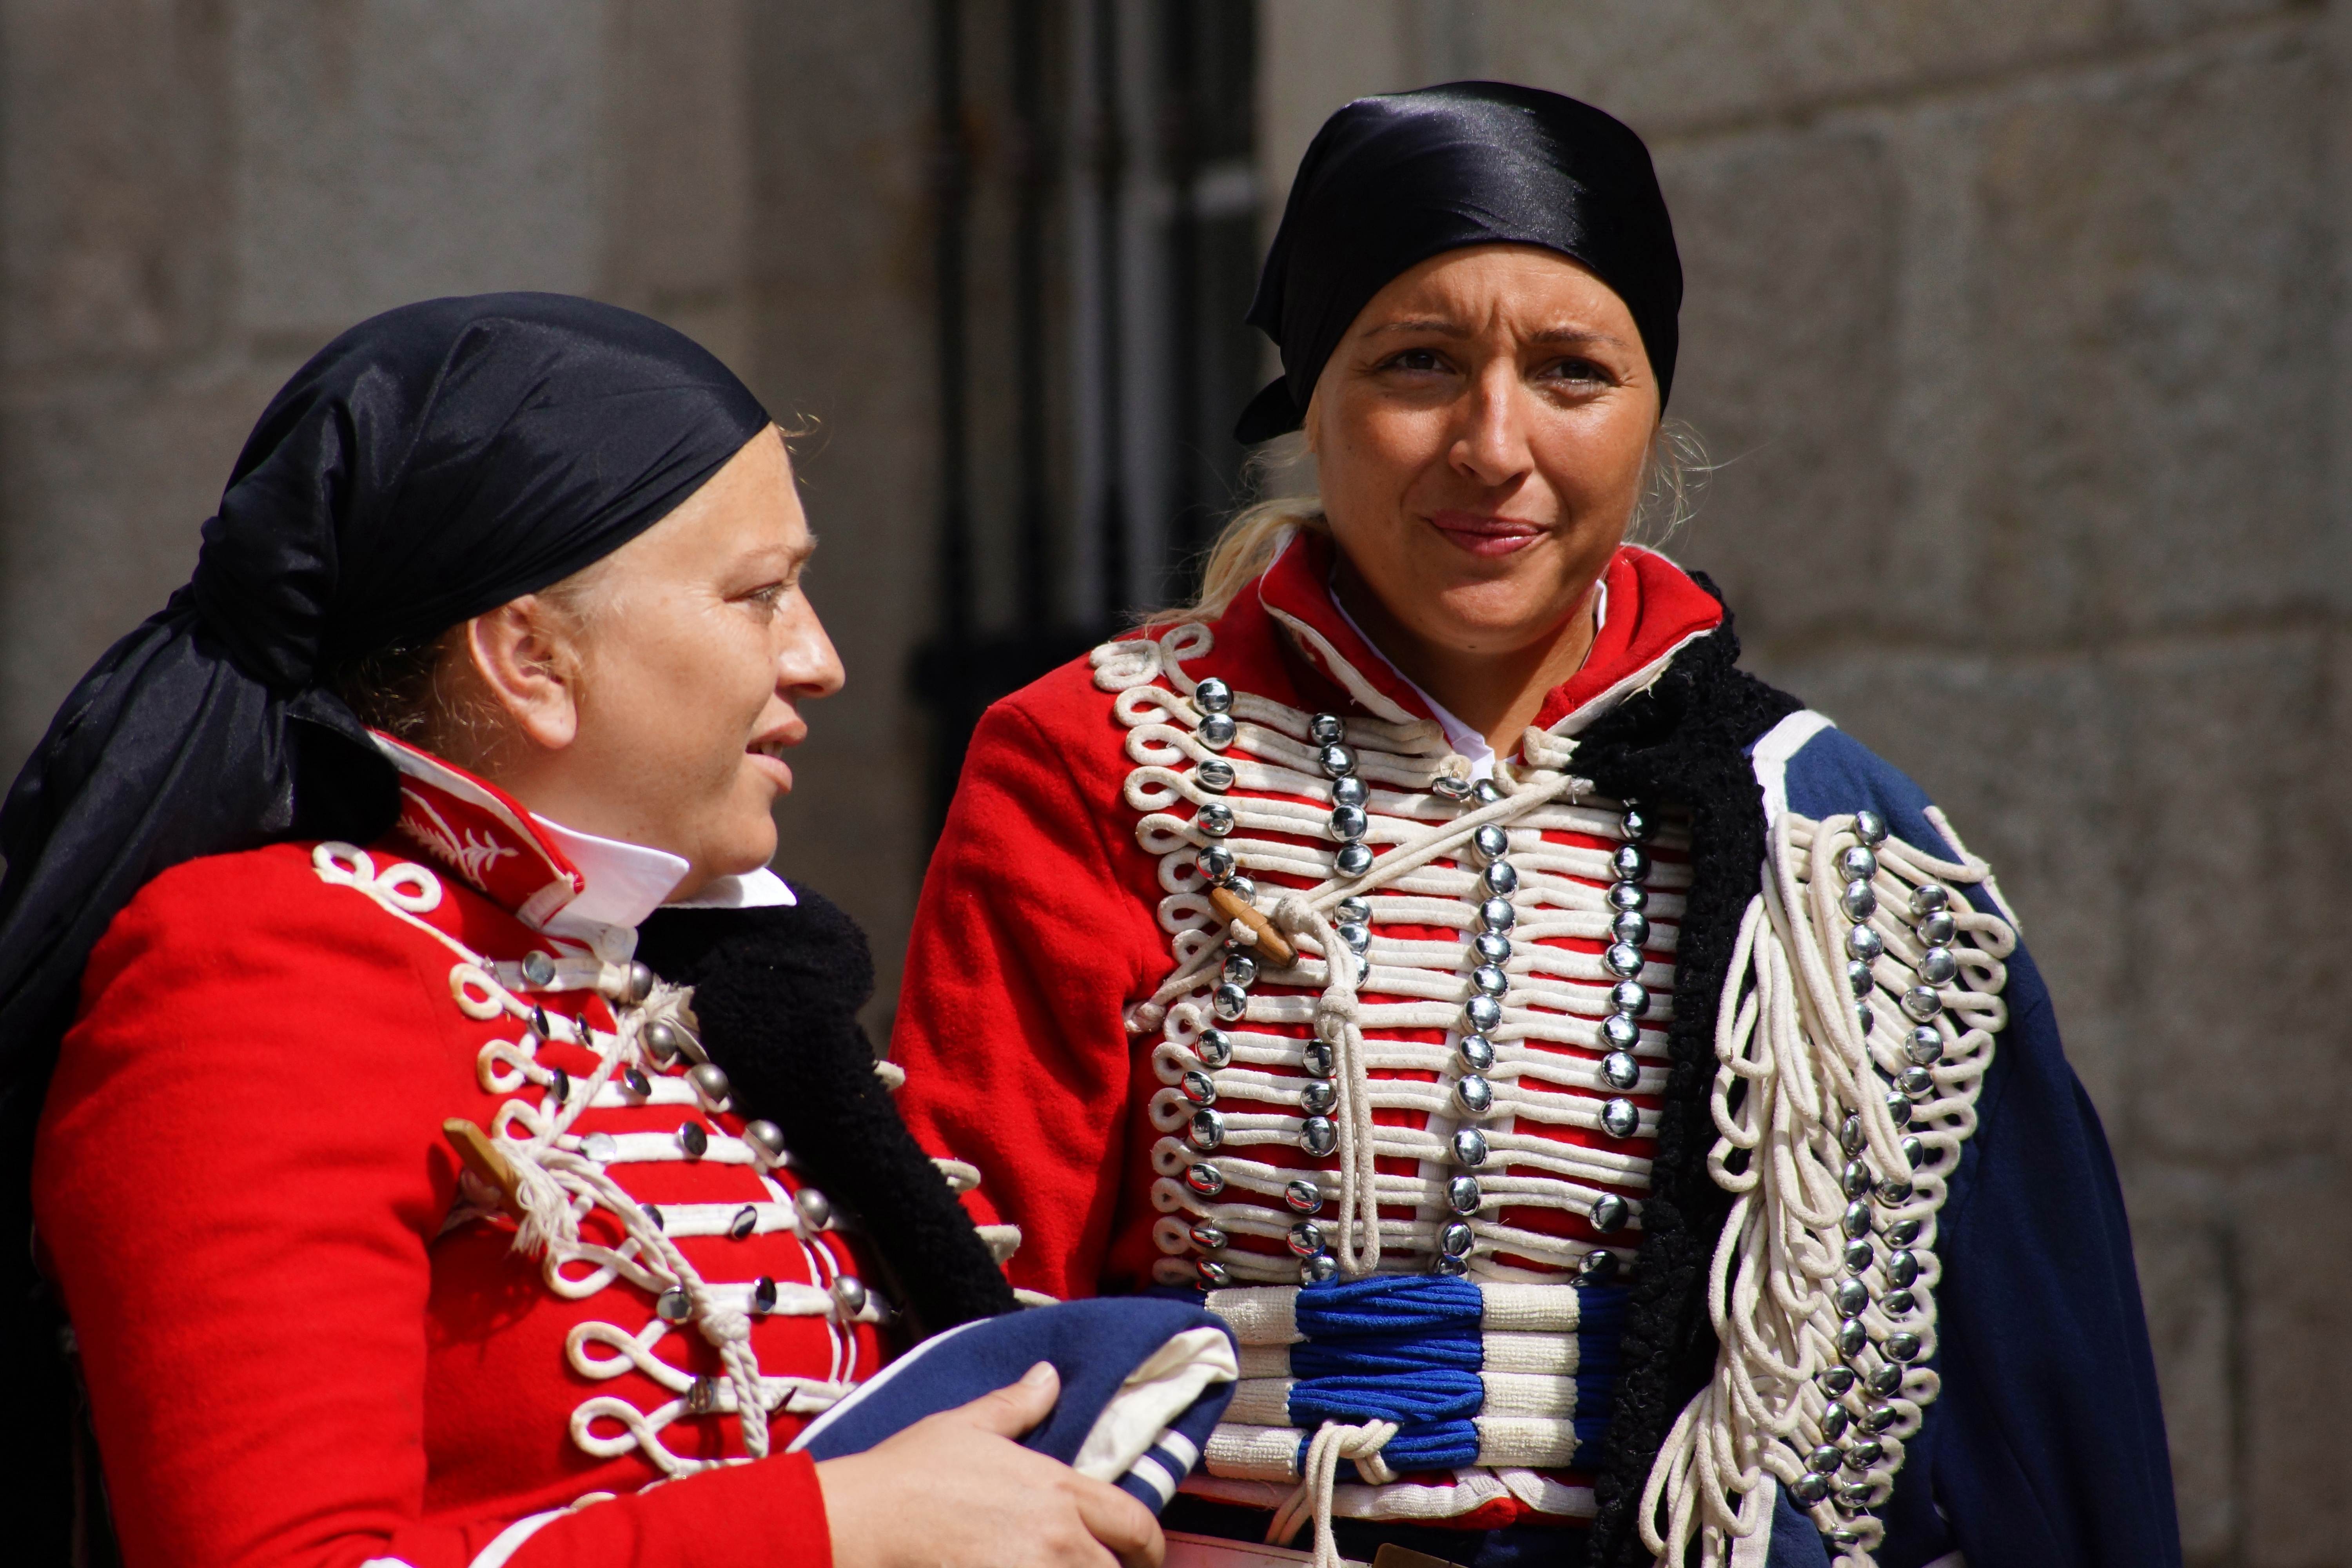
girl, recreation, headgear, spain, galicia, pontevedra, event, tradition, espana, ggl1, gaby1, varios, some, pontecaldelas, sonyslta77v, tamrom55200